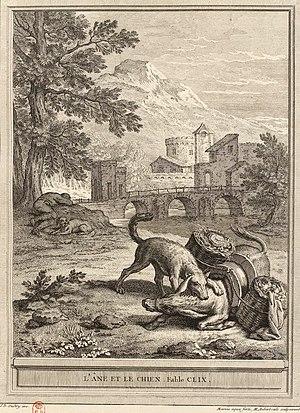
L'Âne et le Chien est la dix-septième fable du livre VIII de La Fontaine situé dans le second recueil des Fables de La Fontaine, édité pour la première fois en 1678.
Martin Marvie est un dessinateur et graveur d'interprétation à l'eau-forte, français, né en janvier 1713, mort en octobre 1813. Sa signature est orthographiée M. Marvie ou Marvye.